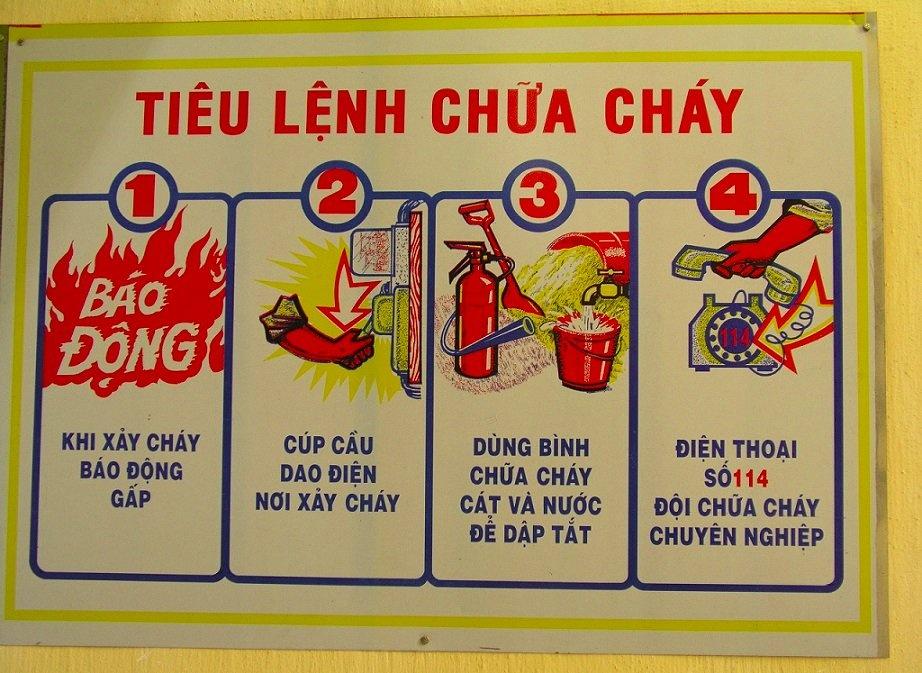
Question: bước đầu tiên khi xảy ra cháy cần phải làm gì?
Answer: khi xảy ra cháy cần phải báo động gấp